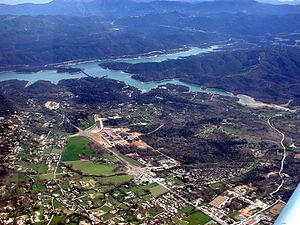
Monrauroux (Var) Lac de Saint-Cassien vu d'avion
Le Biançon est une rivière française du département du Var de la région Provence-Alpes-Côte d'Azur et un affluent droit du fleuve côtier la Siagne.
Le lac de Saint-Cassien est un lac de barrage français situé en Provence, dans le sud-est du département du Var, dans la communauté de communes du Pays de Fayence, nommé d'après Saint Cassien.